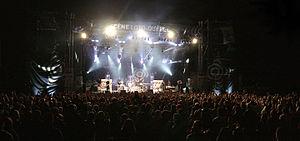
Le FestiVoix de Trois-Rivières est un festival d'été de musique au Québec, fondé en 1992, établi en plein cœur du centre-ville et du quartier historique de Trois-Rivières aux abords du fleuve Saint-Laurent. Il constitue l'un des événements culturels majeurs au Québec.
Trois-Rivières est une ville canadienne située au Québec, à l'embouchure de la rivière Saint-Maurice. Elle se trouve sur la rive-nord du fleuve Saint-Laurent, à mi-chemin entre Québec et Montréal. Avec ses 134 413 habitants au dernier recensement en 2016, elle est la ville la plus peuplée de la région administrative de la Mauricie ce qui en fait la capitale régionale. Fondée en 1634, elle est la deuxième plus ancienne ville du Québec. En 2009, la ville de Trois-Rivières est désignée capitale culturelle du Canada.
The New Cities est un groupe de rock canadien, originaire de Trois-Rivières, au Québec. Désormais basé à Montréal, le groupe est nommé en 2010 aux Juno Awards pour nouveau groupe de l'année, ainsi qu'à l'ADISQ pour album anglophone de l'année. Les membres actuels de The New Cities sont David Brown, Christian Bergeron, Nicolas Denis, Francis Fugère, Philippe Lachance et Julien Martre.